Frenzied Bus

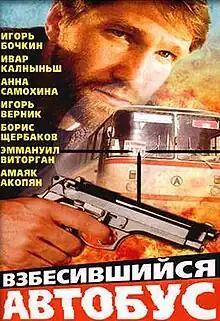
Soviet Union theatrical release poster

Frenzied Bus is a 1990 Soviet crime film. The story is based on real events that occurred on 1 December 1988, when there was a hijacking of a bus with children in Ordzhonikidze.